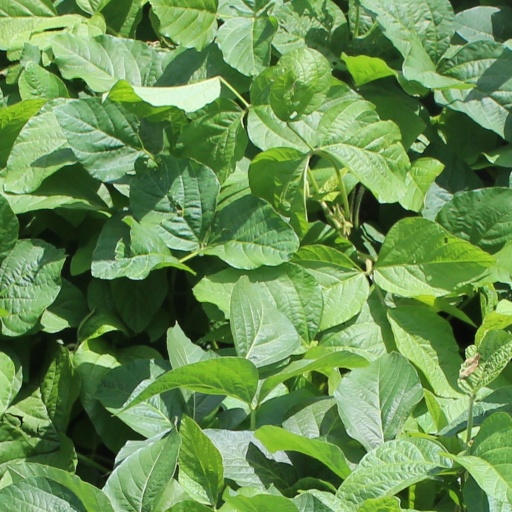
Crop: soybean